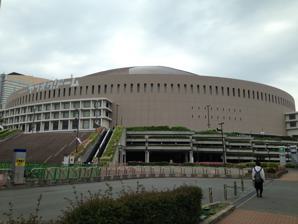
Building: Mizuho PayPay Dome Fukuoka
Country: Japan
Year built: 1993
Baseball stadium in Chūō-ku, Fukuoka Mizuho PayPay Dome Fukuoka みずほPayPayドーム福岡 Fukuoka Dome PayPay Dome Full name Fukuoka Dome Location 2-2-2 Jigyōhama, Chūō-ku , Fukuoka , Japan Coordinates 33°35′43″N 130°21′44″E / 33.59528°N 130.36222°E / 33.59528; 130.36222 Public transit Fukuoka City Subway : Kuko Line at Tojinmachi Owner Fukuoka SoftBank Hawks Marketing Corp. Operator Hawks Town Co. Capacity 40,142 (baseball) 47,500 (concert) Field size Left Field – 100 metres (328 ft) Left-Center – 118 metres (387 ft) Center Field – 122 metres (400 ft) Right-Center – 118 metres (387 ft) Right Field – 100 metres (328 ft) Outfield Fence Height : 5.84m (19.2ft) Surface FieldTurf 2009–present AstroTurf 1993 to 2008 Construction Broke ground April 1, 1991 ; 33 years ago ( 1991-04-01 ) Opened April 2, 1993 ; 31 years ago ( 1993-04-02 ) Construction cost ¥ 76 billion Architect Takenaka Corporation and Maeda Corporation General contractor Takenaka Corporation and Maeda Corporation Tenants Fukuoka Daiei Hawks/Fukuoka SoftBank Hawks (1993–present) Mizuho PayPay Dome Fukuoka ( みずほPayPayドーム福岡 , Mizuho Peipeidōmu Fukuoka ) , officially the Fukuoka Dome ( 福岡ドーム , Fukuoka Dōmu ) is a baseball field located in Chūō-ku , Fukuoka , Japan. Home to the Fukuoka SoftBank Hawks , the 40,000 seat stadium was built in 1993 and was originally named Fukuoka Dome ( 福岡ドーム , Fukuoka Dōmu ) . It is Japan's first stadium built with a retractable roof , and was the only baseball stadium in Japan with one until the opening of Es Con Field Hokkaido in 2023. History Dome interior open in 2016 Dome interior closed in 2024 Fukuoka Seaside Momochi aerial view Fukuoka Dome is the home stadium of Fukuoka SoftBank Hawks and, together with Hilton Fukuoka Sea Hawk Hotel , is part of the Hawks Town entertainment complex. It is located near Momochi Beach , and a 15 minute walk from Tōjinmachi Station , a part of the Fukuoka City Subway system. In 2003 Colony Capital purchased the stadium with accompanying hotels from Daiei , in the process Colony assumed ¥60 billion in debts with the properties along with a ¥15 billion capital infusion for renovations. After the sale of the stadium's primary tenant, the Fukuoka SoftBank Hawks, from supermarket chain Daiei to multinational technology investment company SoftBank on January 28, 2005, Yahoo! Japan , one of SoftBank's subsidiaries , acquired the stadium's naming rights , and thus renamed it Fukuoka Yahoo! Japan Dome ( 福岡Yahoo! JAPANドーム , Fukuoka Yafū Japan Dōmu ) or abbreviated as Yahoo Dome ( ヤフードーム , Yafū Dōmu ) . At the same time, SoftBank agreed to lease the rights to the Fukuoka Dome for 4.8 billion yen per year for 20 years. In 2006, the stadium received an upgrade to its mono-color main scoreboard "Hawks Vision." Sharing the same nickname as its predecessor and measured at 10 m (32.76 ft) high and 53 m (173.86 ft) wide, it was one of the largest high-definition electronic scoreboards at the time, equivalent to a 2,123-inch wide-screen display. In 2010, with further addition of two 5.7 m (120.65 ft) × 33 m (108.27 ft) displays, the stadium boasted the largest total viewing area of HD display in all baseball stadia (total area 905.2sqm or 9,743.49sqft). On April 12, 2007, the Fukuoka Dome and Hawks Town complex was sold to an affiliate of the GIC . In 2009, the older, short-pile AstroTurf field was replaced with the more modern grass-like FieldTurf brand surface to reduce injuries; the Hawks players had seen far more injuries than any other team in Japan prior to the field being replaced. On March 24, 2012, SoftBank purchased the stadium from the GIC affiliate for 87 billion yen. The stadium became fully owned by the Fukuoka SoftBank Hawks Marketing Corporation on July 1, 2015. The adjacent shopping mall was sold to Mitsubishi Estate on January 22, 2015. In January 2013, it was renamed to Fukuoka Yafuoku! Dome ( 福岡ヤフオク! ドーム , Fukuoka Yafuoku Dōmu ) . Yafuoku is the abbreviation for Yahoo! Auctions in Japan. On October 30, 2019, it was announced that the stadium was going to be renamed again to Fukuoka PayPay Dome , in reference to the payment system PayPay owned by SoftBank (50%) and Yahoo Japan (25%), on February 29, 2020. On April 25, 2024, it was announced that the stadium would be getting additional sponsorship rights from Mizuho Financial Group , creating Mizuho PayPay Dome Fukuoka as a symbol of unity between Mizuho and SoftBank Group, which have close ties to each other. The Fukuoka Dome has hosted one game in each Major League Baseball Japan All-Star Series since its creation, including the final game of the 2006 series, where Japan was swept for the first time in the history of the event. In the TV series Extreme Engineering , Danny Forster makes a reference to the Fukuoka Dome, saying it was said to have a "floating" field. (An indoor baseball stadium in Japan which actually has a floating field is Sapporo Dome , which also hosts football games for Consadole Sapporo , a J. League club. However, this stadium does not have such a field.) The roof of the Fukuoka Dome was designed to be opened similar to that of the now demolished Civic Arena in Pittsburgh , where the roof would open from the side. This design causes the roof to be rarely opened, due to costs of electricity to the mechanics to open the roof. The Building itself is recognized for its 12,000 ton steel retractable roof with a 3 millimeter titanium plating. Notable events NPB On May 18, 1994, Hiromi Makihara of the Yomiuri Giants threw a perfect game against Hiroshima Toyo Carp as the Giants won 6–0. Makihara's first Perfect-game at Fukuoka Dome is of special note as it being the only one thrown there, as well as the last one in the NPB (15th overall) until Rōki Sasaki pitched a perfect game against the Orix Buffaloes on April 10, 2022, at ZOZO Marine Stadium . 1995 Summer Universiade the Stadium had the function of being the main venue of the event, hosting the opening ceremonies, baseball tournament and the closing ceremonies. Concerts Michael Jackson performed at the stadium four times during his solo career. The first two times, Jackson performed two sold-out concerts during his Dangerous World Tour , on September 10 & 11, 1993, for a total audience of 70,000 fans (35,000 per show). The second and last two times were in 1996, during his subsequent tour, HIStory World Tour , on December 26 and 28, also on two sold-out concerts for 80,000 people (40,000 fans per show). Whitney Houston performed at the stadium on September 22, 1993, during The Bodyguard World Tour . Madonna performed three times at the stadium. The shows happened on 7, 8, and 9 December 1993 during The Girlie Show World Tour . The stadium also hosted Frank Sinatra 's final public concerts on 19 and 20 December 1994. The Rolling Stones played two concerts at the dome during their Voodoo Lounge Tour on 22 and 23 March 1995. Bon Jovi played a concert at the dome on May 13, 1995, during their These Days Tour . On September 18 and 19, 2000, the stadium hosted L'Arc-en-Ciel as part of their "TOUR 2000 REAL". Mariko Shinoda held her graduation concert at the stadium on July 21, 2013, as part of the AKB48 5 Big Dome Concert Tour, "AKB48 2013 Manatsu no Dome Tour ~Mada mada, Yaranakya Ikenai koto ga aru~ (AKB48・2013真夏のドームツアー ～まだまだ、やらなきゃいけないことがある～)" that summer. Super Junior performed their Super Show 6 at the stadium on 20 December 2014 as part of their forth Asia tour, with a sold-out crowd of 47,874 people. BTS held two concerts at the stadium on 16 and 17 February 2019 during their Love Yourself World Tour , with 72,801 sold-out tickets. Blackpink had a sold-out concert in front of 38,864 audiences at the stadium on 22 February 2020 as part of their In Your Area World Tour . Stray Kids performed two concerts at the stadium on 16 and 17 August 2023 as part of their 5-Star Dome Tour , with 75,000 sold-out crowds. TVXQ (their Japanese name is Tohoshinki ) had solo concerts in Fukuoka PayPay Dome for 9 days. Perfume performed a show at the stadium for their First Nationwide Major Dome tour, 'P Cubed'. Twice performed two concerts on December 16-17, 2023 as part of their Ready to be tour part 3, with 76,543 sold out crowds. Professional wrestling From 1993 until 1995 and then again in 2000 and 2001, New Japan Pro-Wrestling hosted a yearly show titled Wrestling Dontaku in the month of May at the Fukuoka Dome. No such show was held from 2001 until its return in 2009, but they have been held yearly since in the Fukuoka Kokusai Center . Wrestling Dontaku 2022 was hosted in the Fukuoka Dome once more as a part of celebrating the 50th anniversary of NJPW, though the show has since returned to the Fukuoka Kokusai Center. In 2001, DDT Pro-Wrestling (then known as Dramatic Dream Team) hosted a 2-day tag team tournament in the venue. The tournament was won by Sanshiro Takagi and Tomohiko Hashimoto . References